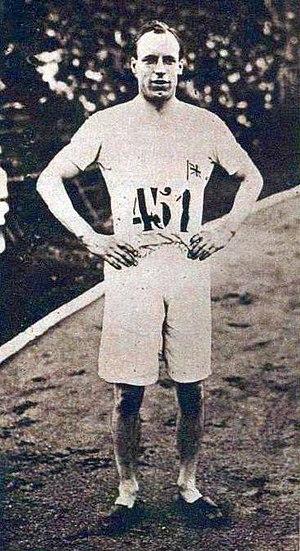
Eric Liddell aux JO de 1924 (vainqueur du 400 mètres).
Eric Henry Liddell est un joueur de rugby à XV écossais qui a joué avec l'équipe d'Écosse, évoluant au poste de trois quart aile. Il a été aussi un athlète de haut niveau, vainqueur du 400 mètres lors des Jeux olympiques d'été de 1924. Il a été immortalisé dans le film Les Chariots de feu au tournage duquel sa sœur Jennie a participé.